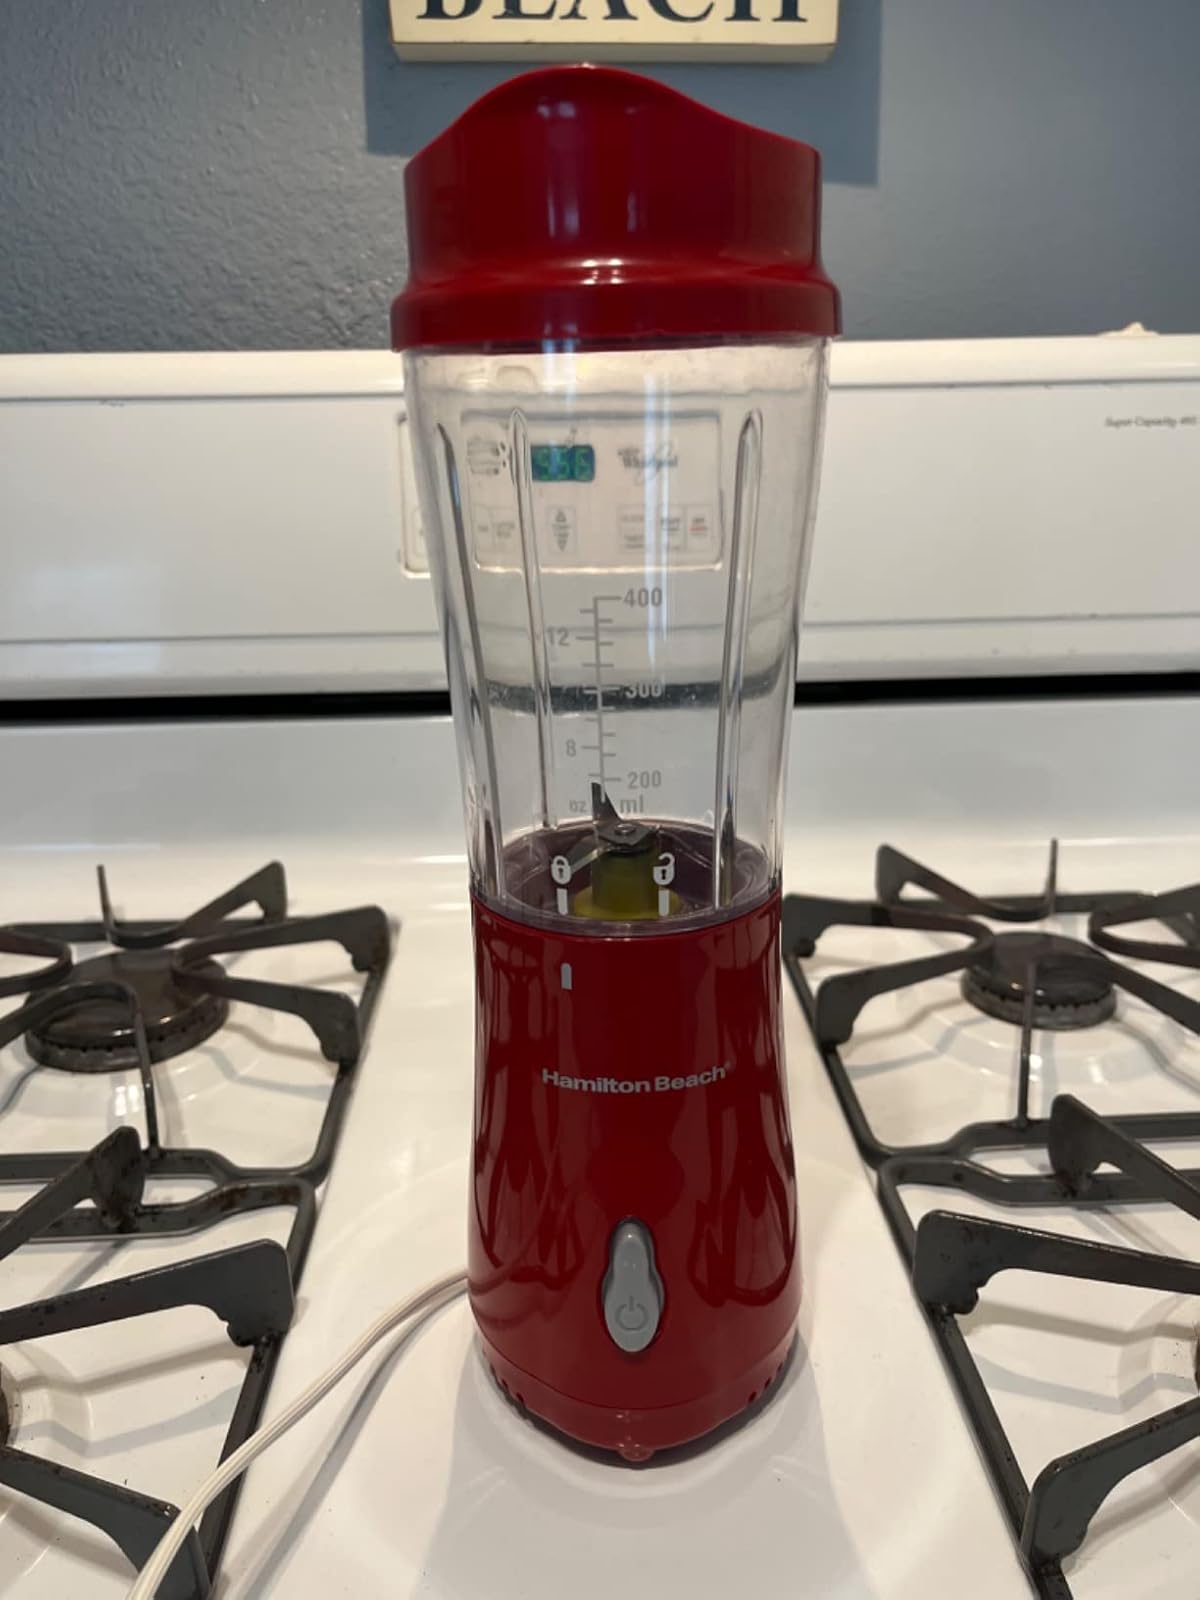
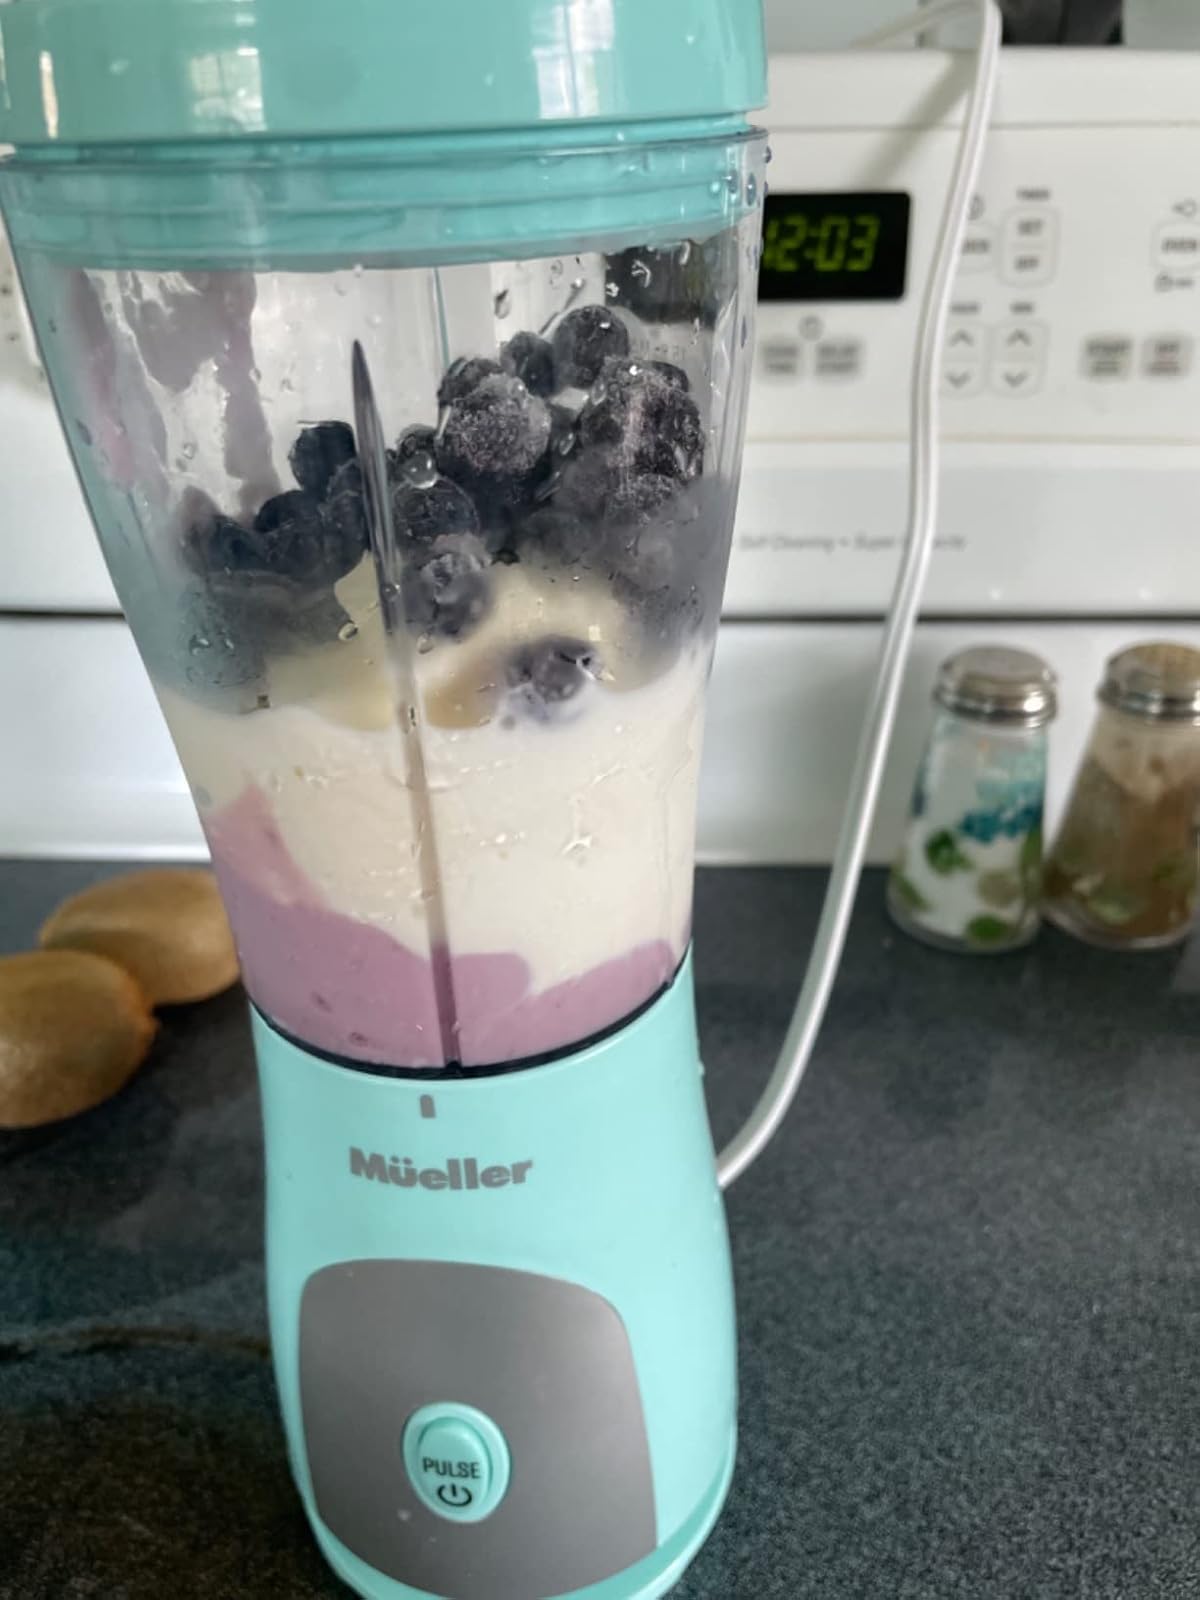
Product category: items_blender
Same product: no